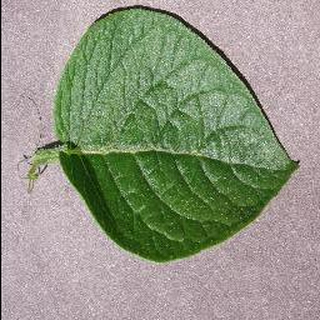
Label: healthy_potato